Inmarsat

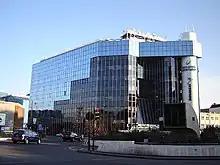
Inmarsat Global HQ at 99 City Road, London. (January 2006)

There are three types of coverage related to each Inmarsat I-4 satellite.